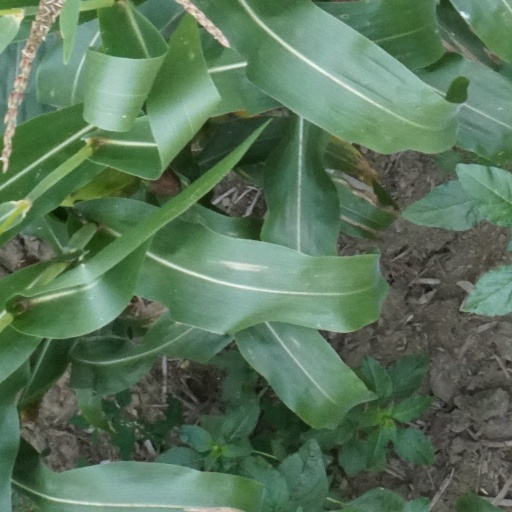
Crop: maize; corn